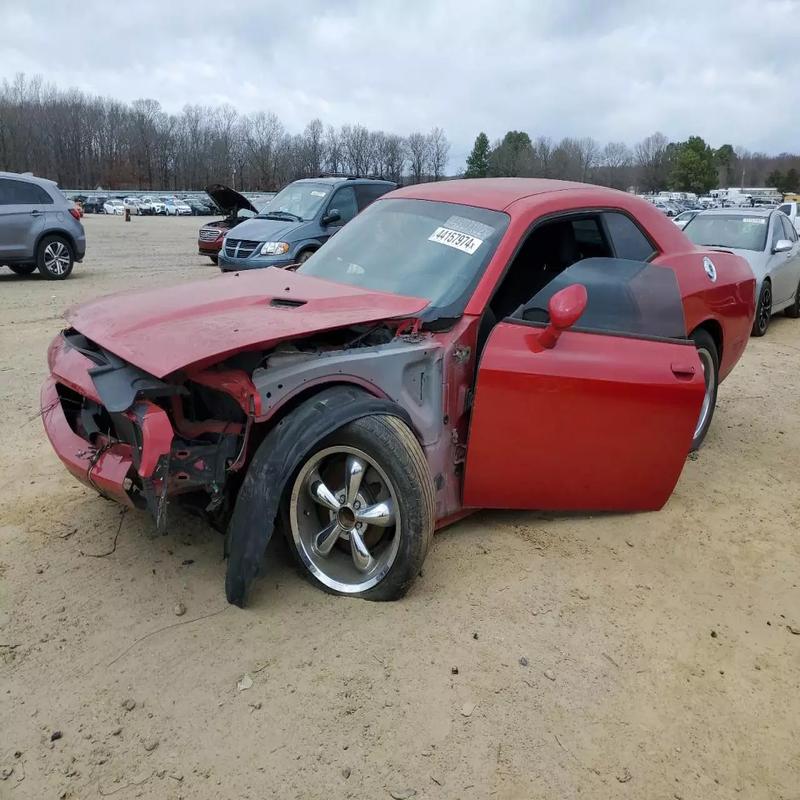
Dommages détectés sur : plaque d'immatriculation avant, pare-choc avant, feu avant gauche, capot, aile avant gauche, porte avant gauche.
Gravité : majeur